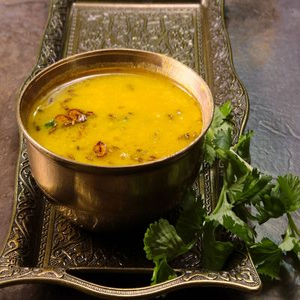
Dish: dal